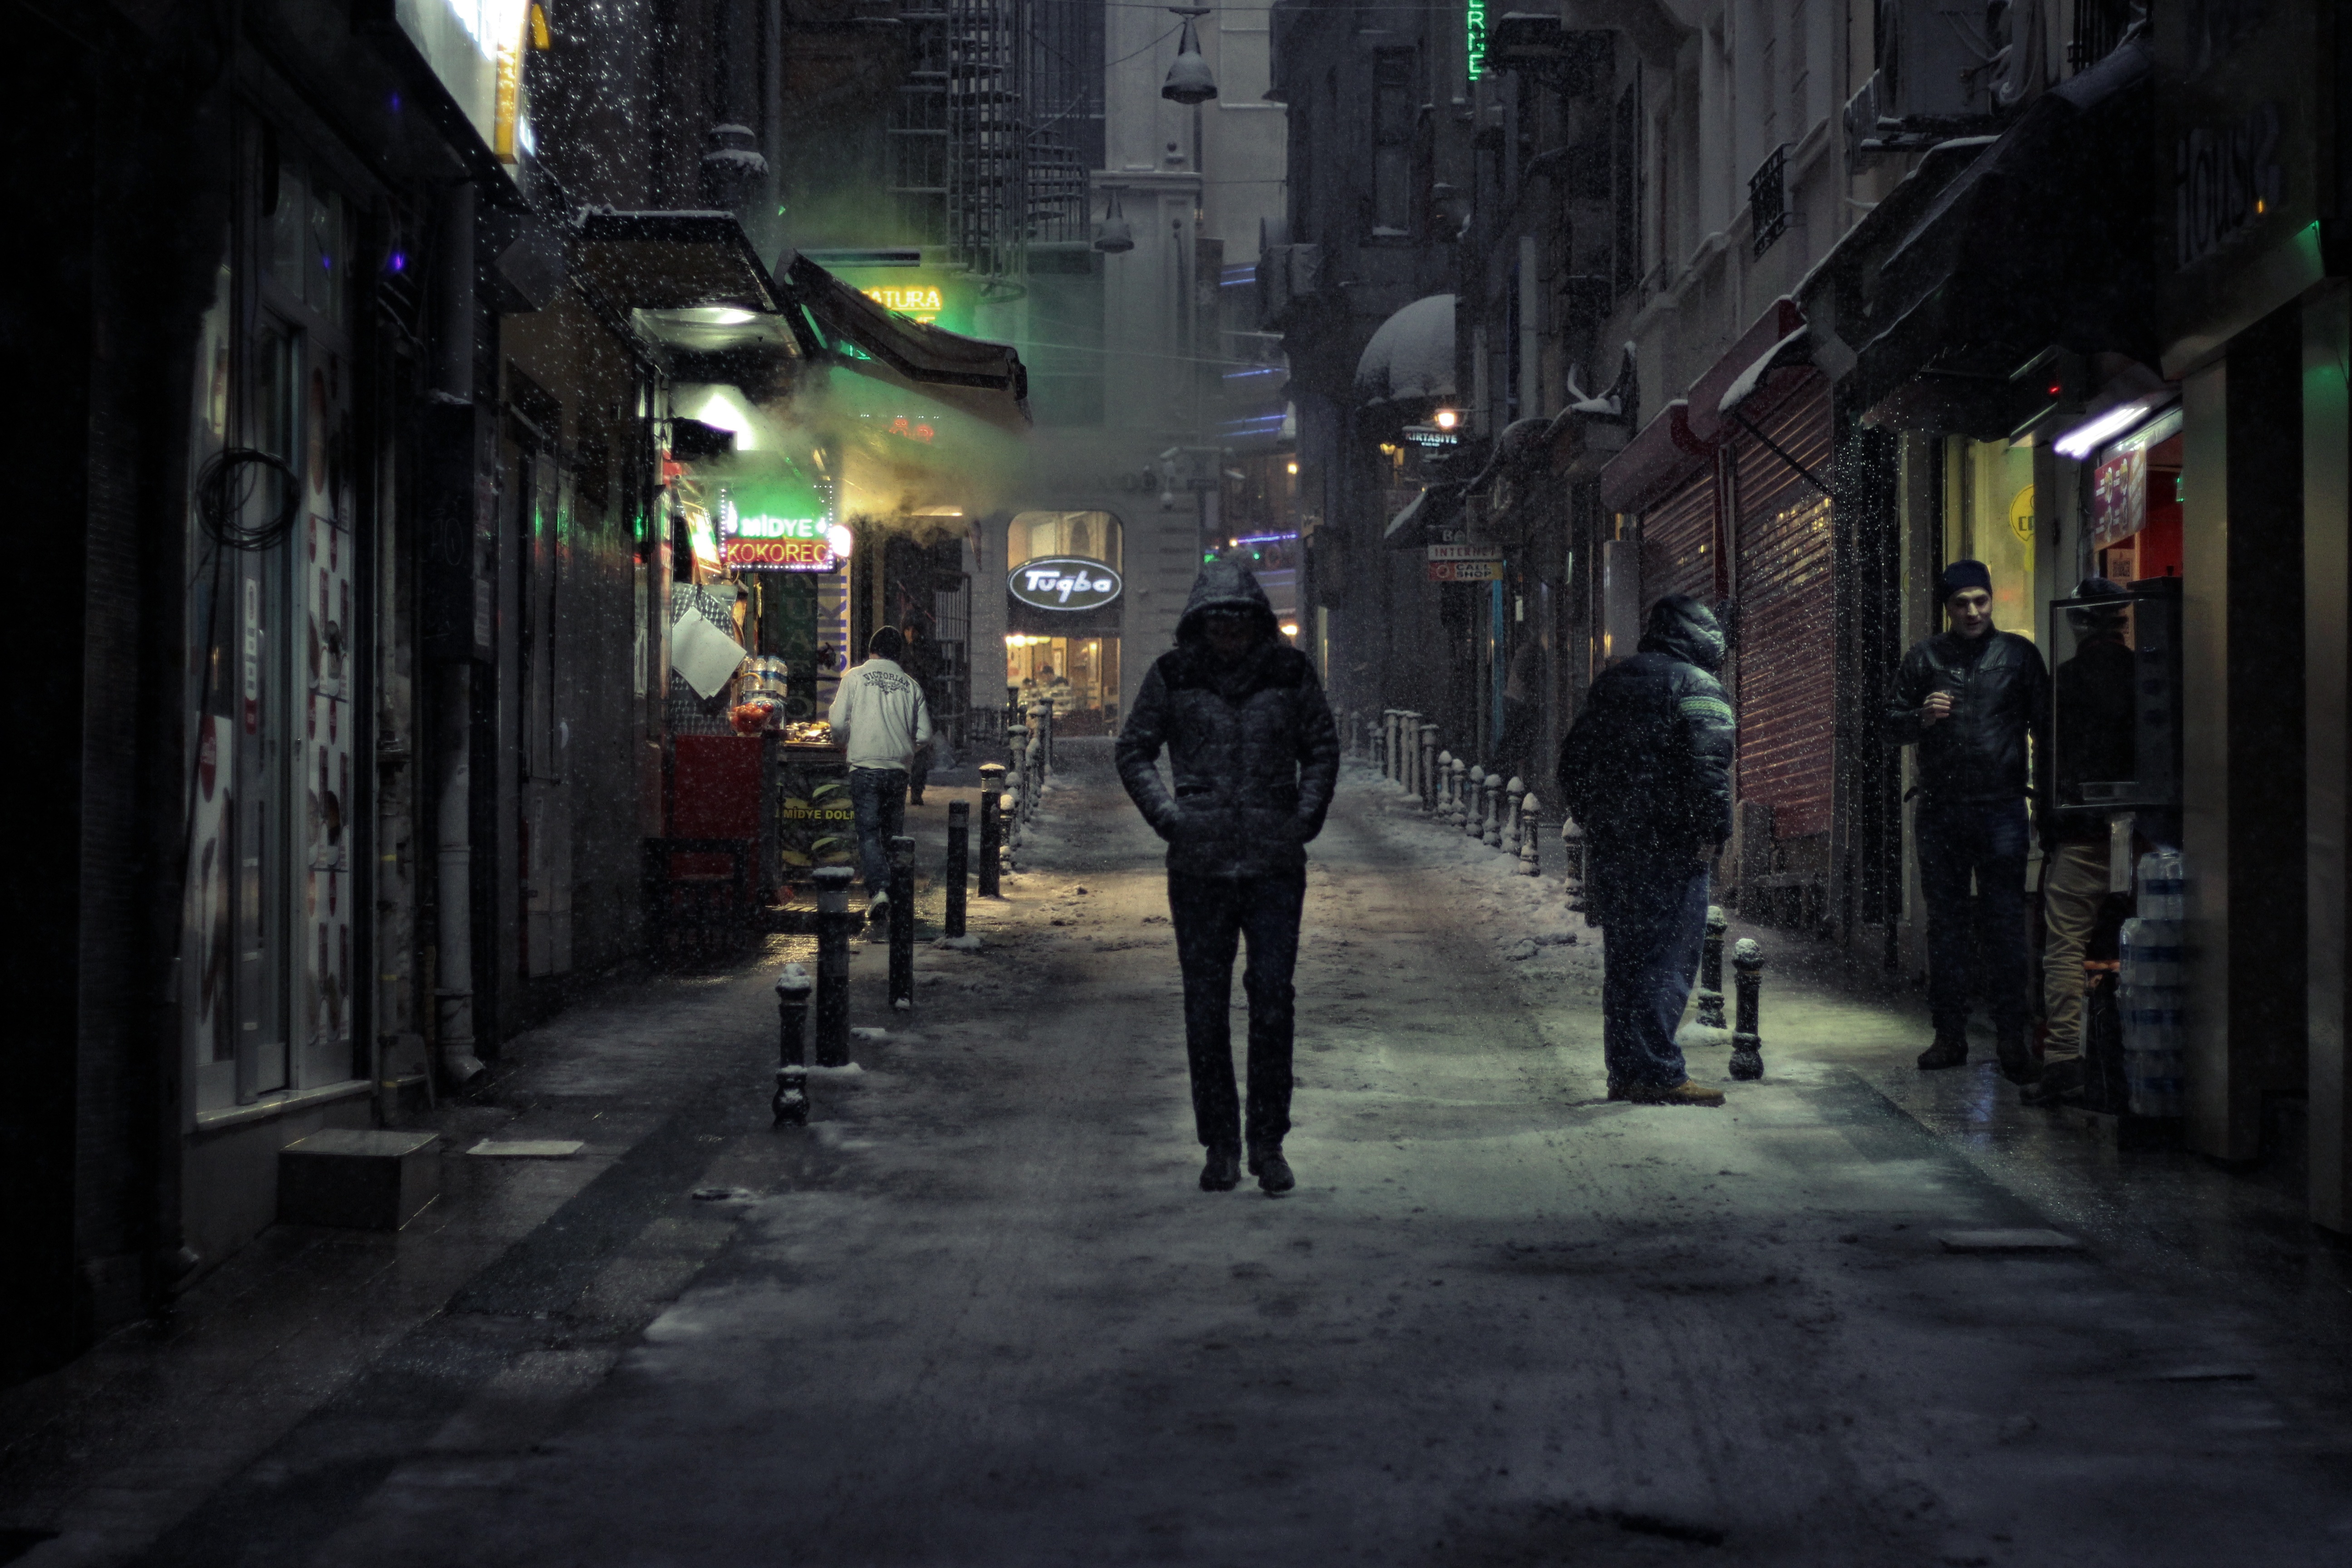
man, pedestrian, walking, snow, people, road, street, night, alley, city, alone, dark, stranger, color, darkness, lonely, lane, infrastructure, snapshot, gloomy, screenshot, urban area, human settlement